Dr. John R. Drish House

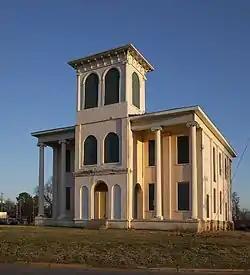
Drish House in 2010, with stabilization measures underway

The Dr. John R. Drish House, also known simply as the Drish House, is a historic plantation house in Tuscaloosa, Alabama, United States. It is considered by state preservationists to be one of the most distinctive mixes of the Greek Revival and Italianate styles in Alabama. First recorded by the Historic American Buildings Survey in 1934, it was added to the Alabama Register of Landmarks and Heritage on July 31, 1975, and subsequently to the state's "Places in Peril" listing in 2006. It was listed as Jemison School-Drish House on the National Register of Historic Places in 2015.